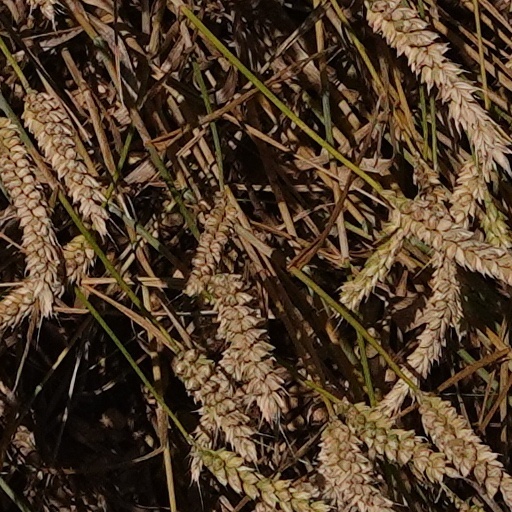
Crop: wheat